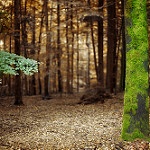
Label: forest